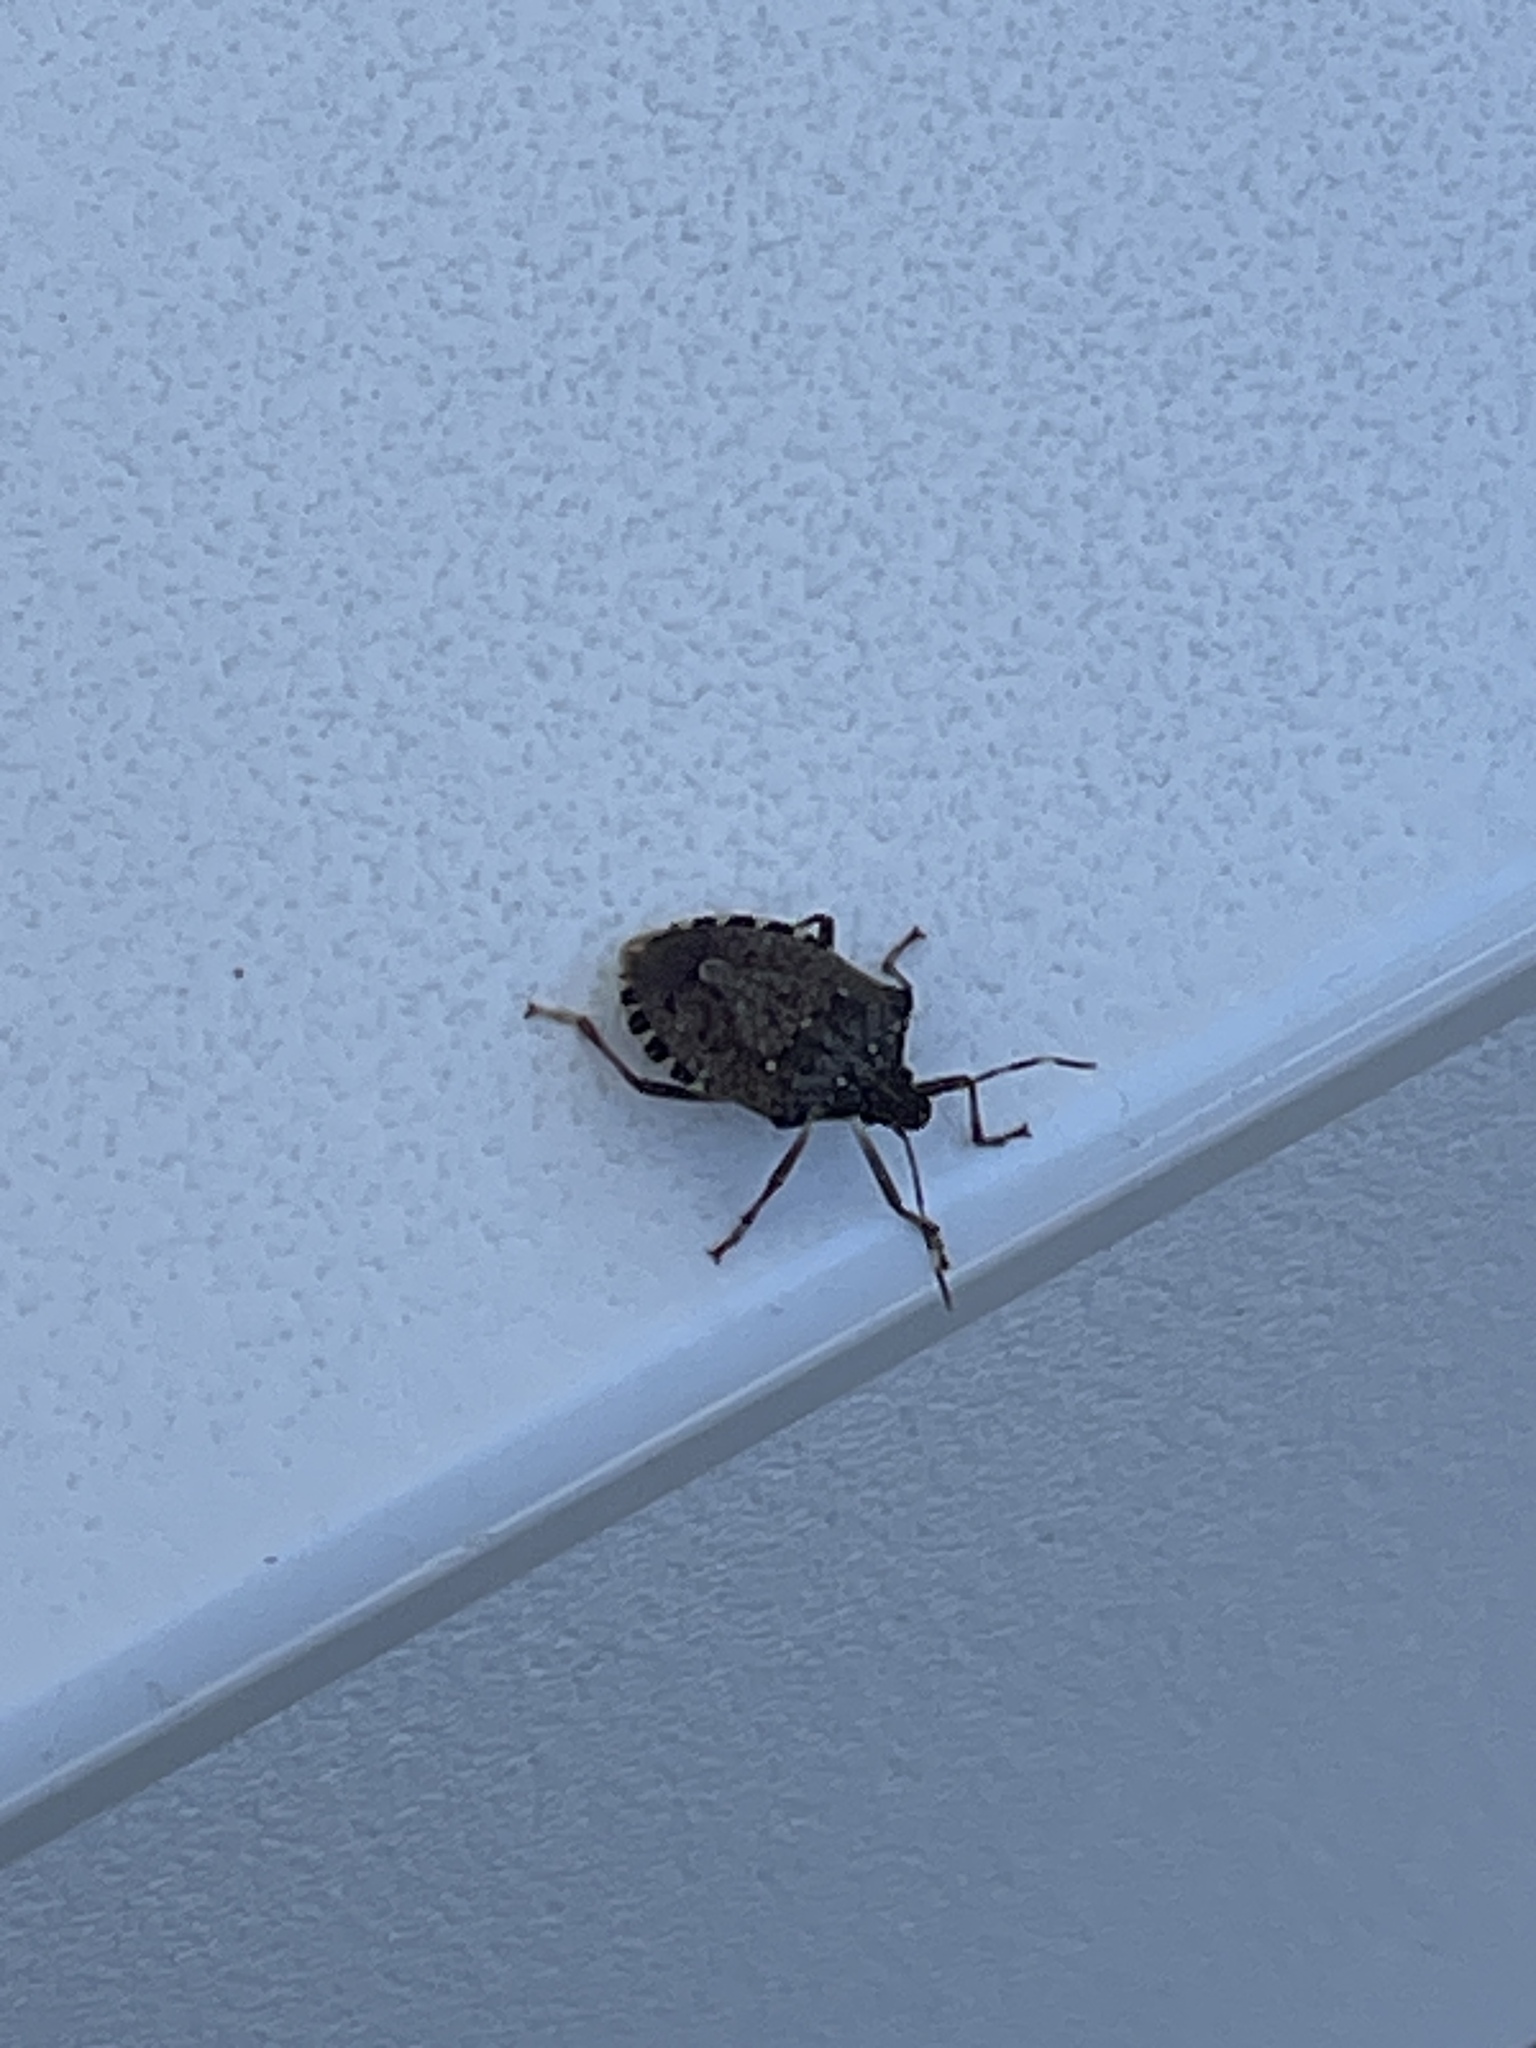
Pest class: stink_bug